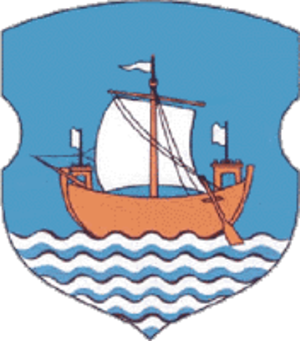
Drouïa est un village de la voblast de Vitebsk, en Biélorussie. Sa population s'élevait à 1 500 habitants en 2006.